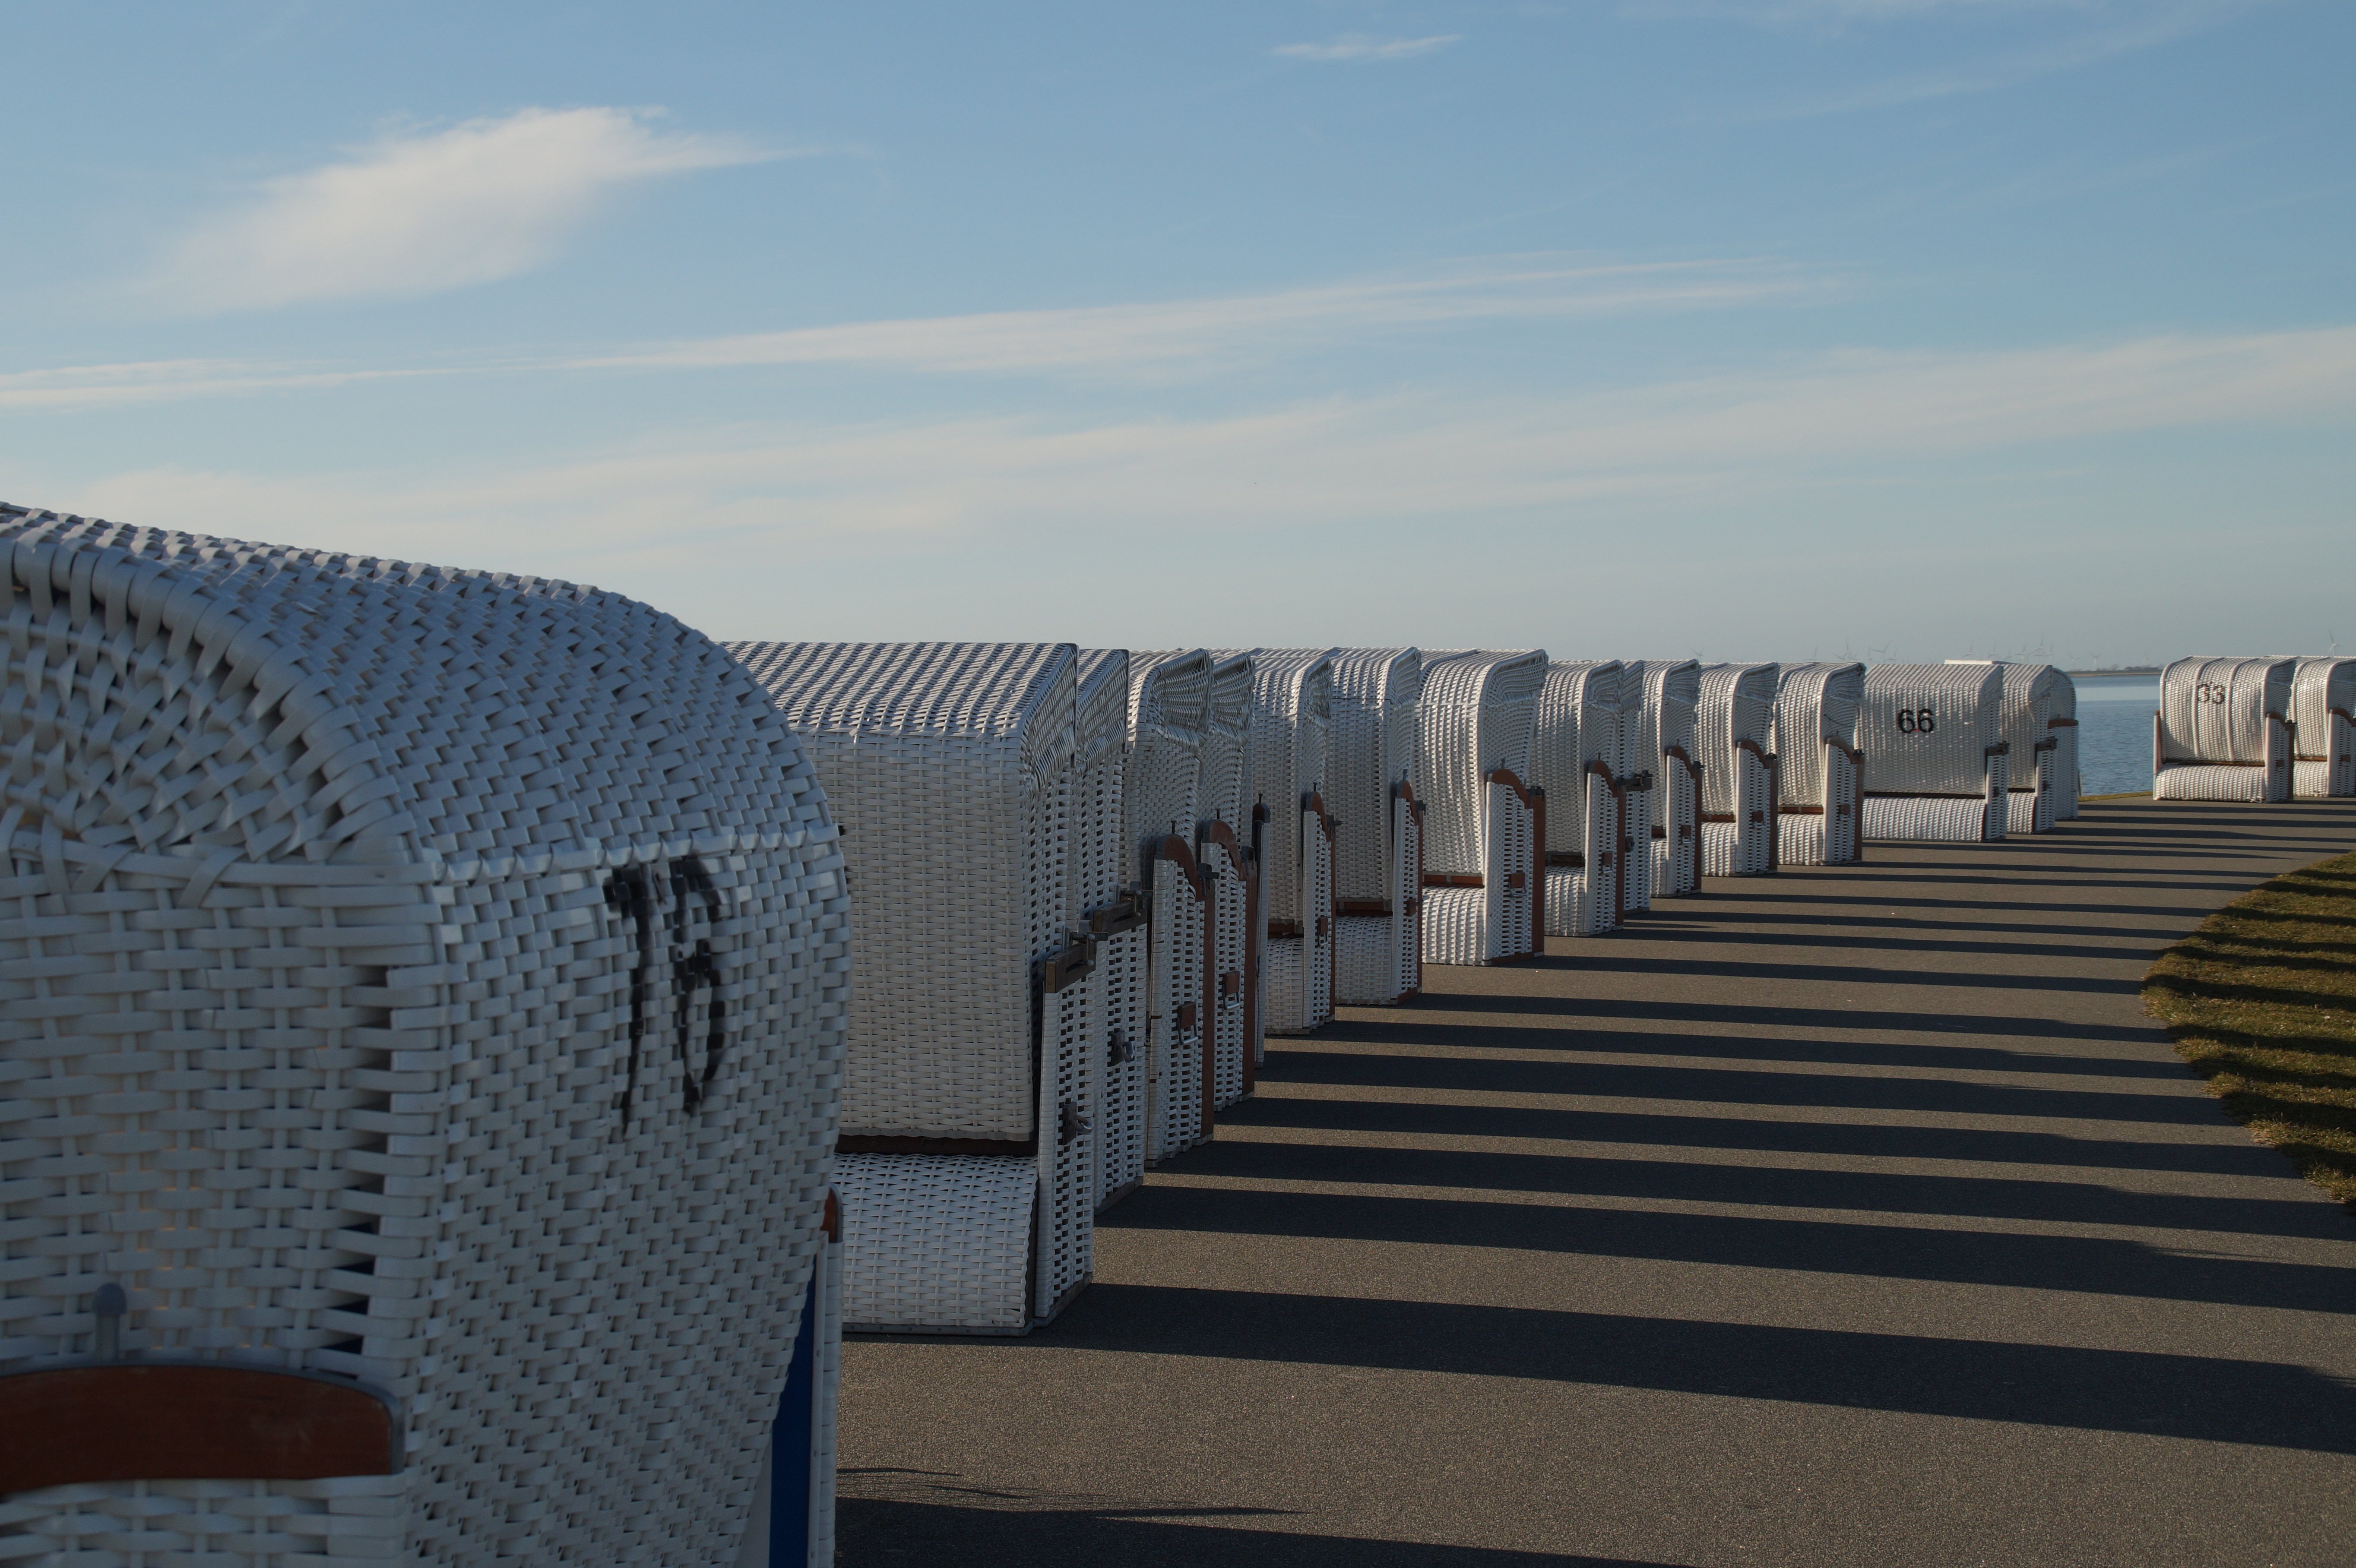
structure, wall, memorial, shape, outdoor structure